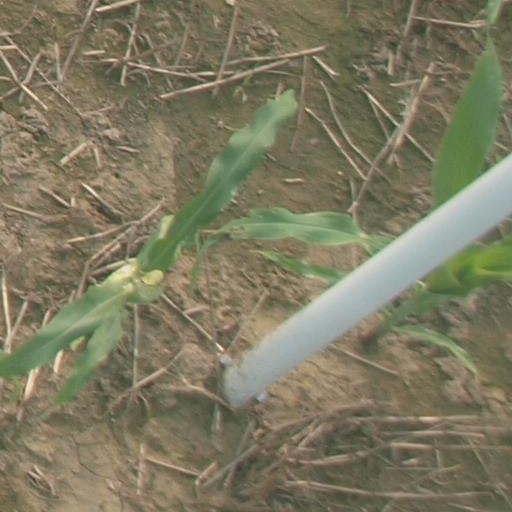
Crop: maize; corn